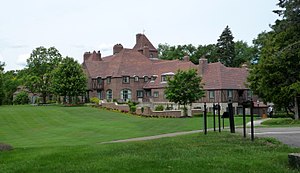
Cargill / Historie
Cargill Lake Office i Minnetonka er topledelsens hovedkvarter.[6]
Cargill, Incorporated er et amerikansk, multinationalt virksomhedskonglomerat med hovedsæde i Minnetonka ved Minneapolis i Minnesota. Virksomheden er etableret i 1865 og er i dag målt på omsætning det største ikke børsnoterede aktieselskab i USA. Havde virksomheden været børsnoteret, ville den have været nr. 13 på Fortunes Fortune 500-liste. Nogle af Cargills væsentligste forretningsområder er handel, indkøb og engrosvirksomhed med korn og andre jordbrugsvarer, handel med energi, stål og transport, husdyrbrug og foder, produktion af fødevareingredienser såsom stivelse, glukosesirup og vegetabilske olier til brug i forarbejdede fødevarer og til industrielt brug. Cargill driver også et en stor finansiel servicedivision, som klarlægger finansielle risici på virksomhedens råvaremarkeder. I 2003 blev en del af virksomhedens finansielle aktiviteter fraspaltet til en hedgefond kaldet Black River Asset Management. Den fik aktiver for 10 mia. US $ i startkapital.